Fearless (Taylor Swift album)

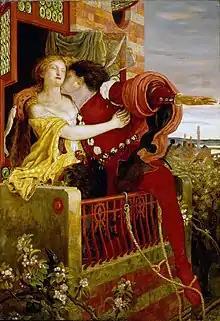
A painting of Romeo and Juliet kissing on the balcony

During the recording sessions, Swift emphasized the authenticity of the songs' emotional sentiments over technical rigidity: "I think it's the writer in me that's a little more obsessed with the meaning of the song than the vocal technique." By March 2008, Swift had recorded six songs, including one co-written by and featuring Caillat, "Breathe"; Swift had used Caillat's 2007 song "Bubbly" as a reference point during the recording sessions, because of its simple arrangements and honest sentiments. Apart from newly penned songs, Swift recorded a few that she had written for her debut album, believing there were stories that deserved to be put out. Swift made her debut as a record producer, co-producing all tracks with Chapman. The standard edition consists of 13 tracks, which Swift had planned because she considered 13 her lucky number. Of the 13 tracks, Swift wrote seven by herself; the remaining were co-written with Caillat, Rose, Rich, and Hillary Lindsey. Recording took place within eight months and finished in October 2008, when Swift completed the track "Forever & Always" just before "Fearless" was mastered and published. The tracks "Change" and "Breathe" were recorded in December 2007.